Cause Célèbre (play)

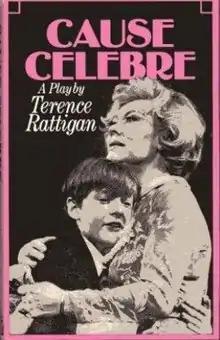
First edition (publ. Hamish Hamilton, 1978)

Cause Célèbre or A Woman of Principle is a 1975 radio play, and the final play by the English author Terence Rattigan. It was inspired by the trial of Alma Rattenbury and her teenage lover in 1935 for the murder of her third husband Francis Rattenbury and first broadcast on BBC Radio 4 on 27 October 1975. It was Rattigan's first radio play, and Alma was played by Diana Dors. Rattigan was then commissioned to rewrite it as a stage play, ready to be produced in Autumn 1976, but his terminal cancer and casting problems meant he was able to start work only in January 1977, alongside director Robin Midgley. This stage version premiered at the Haymarket Theatre, Leicester in 1977 before its West End premiere on 4 July 1977 at Her Majesty's Theatre in London, with Glynis Johns as Alma Rattenbury and Helen Lindsay as Edith Davenport. It received largely positive reviews. Rattigan discharged himself from hospital to attend the opening night.